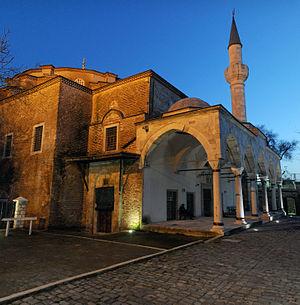
Cet article recense les sites concernés par l'observatoire mondial des monuments en 2004.
Cet article recense les sites concernés par l'observatoire mondial des monuments en 2006.
Cet article recense les sites concernés par l'observatoire mondial des monuments en 2002.